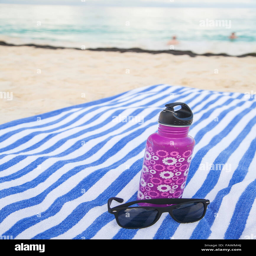
a water bottle and sunglasses sit on a beach towel on the sand with view of swimmers in the ocean